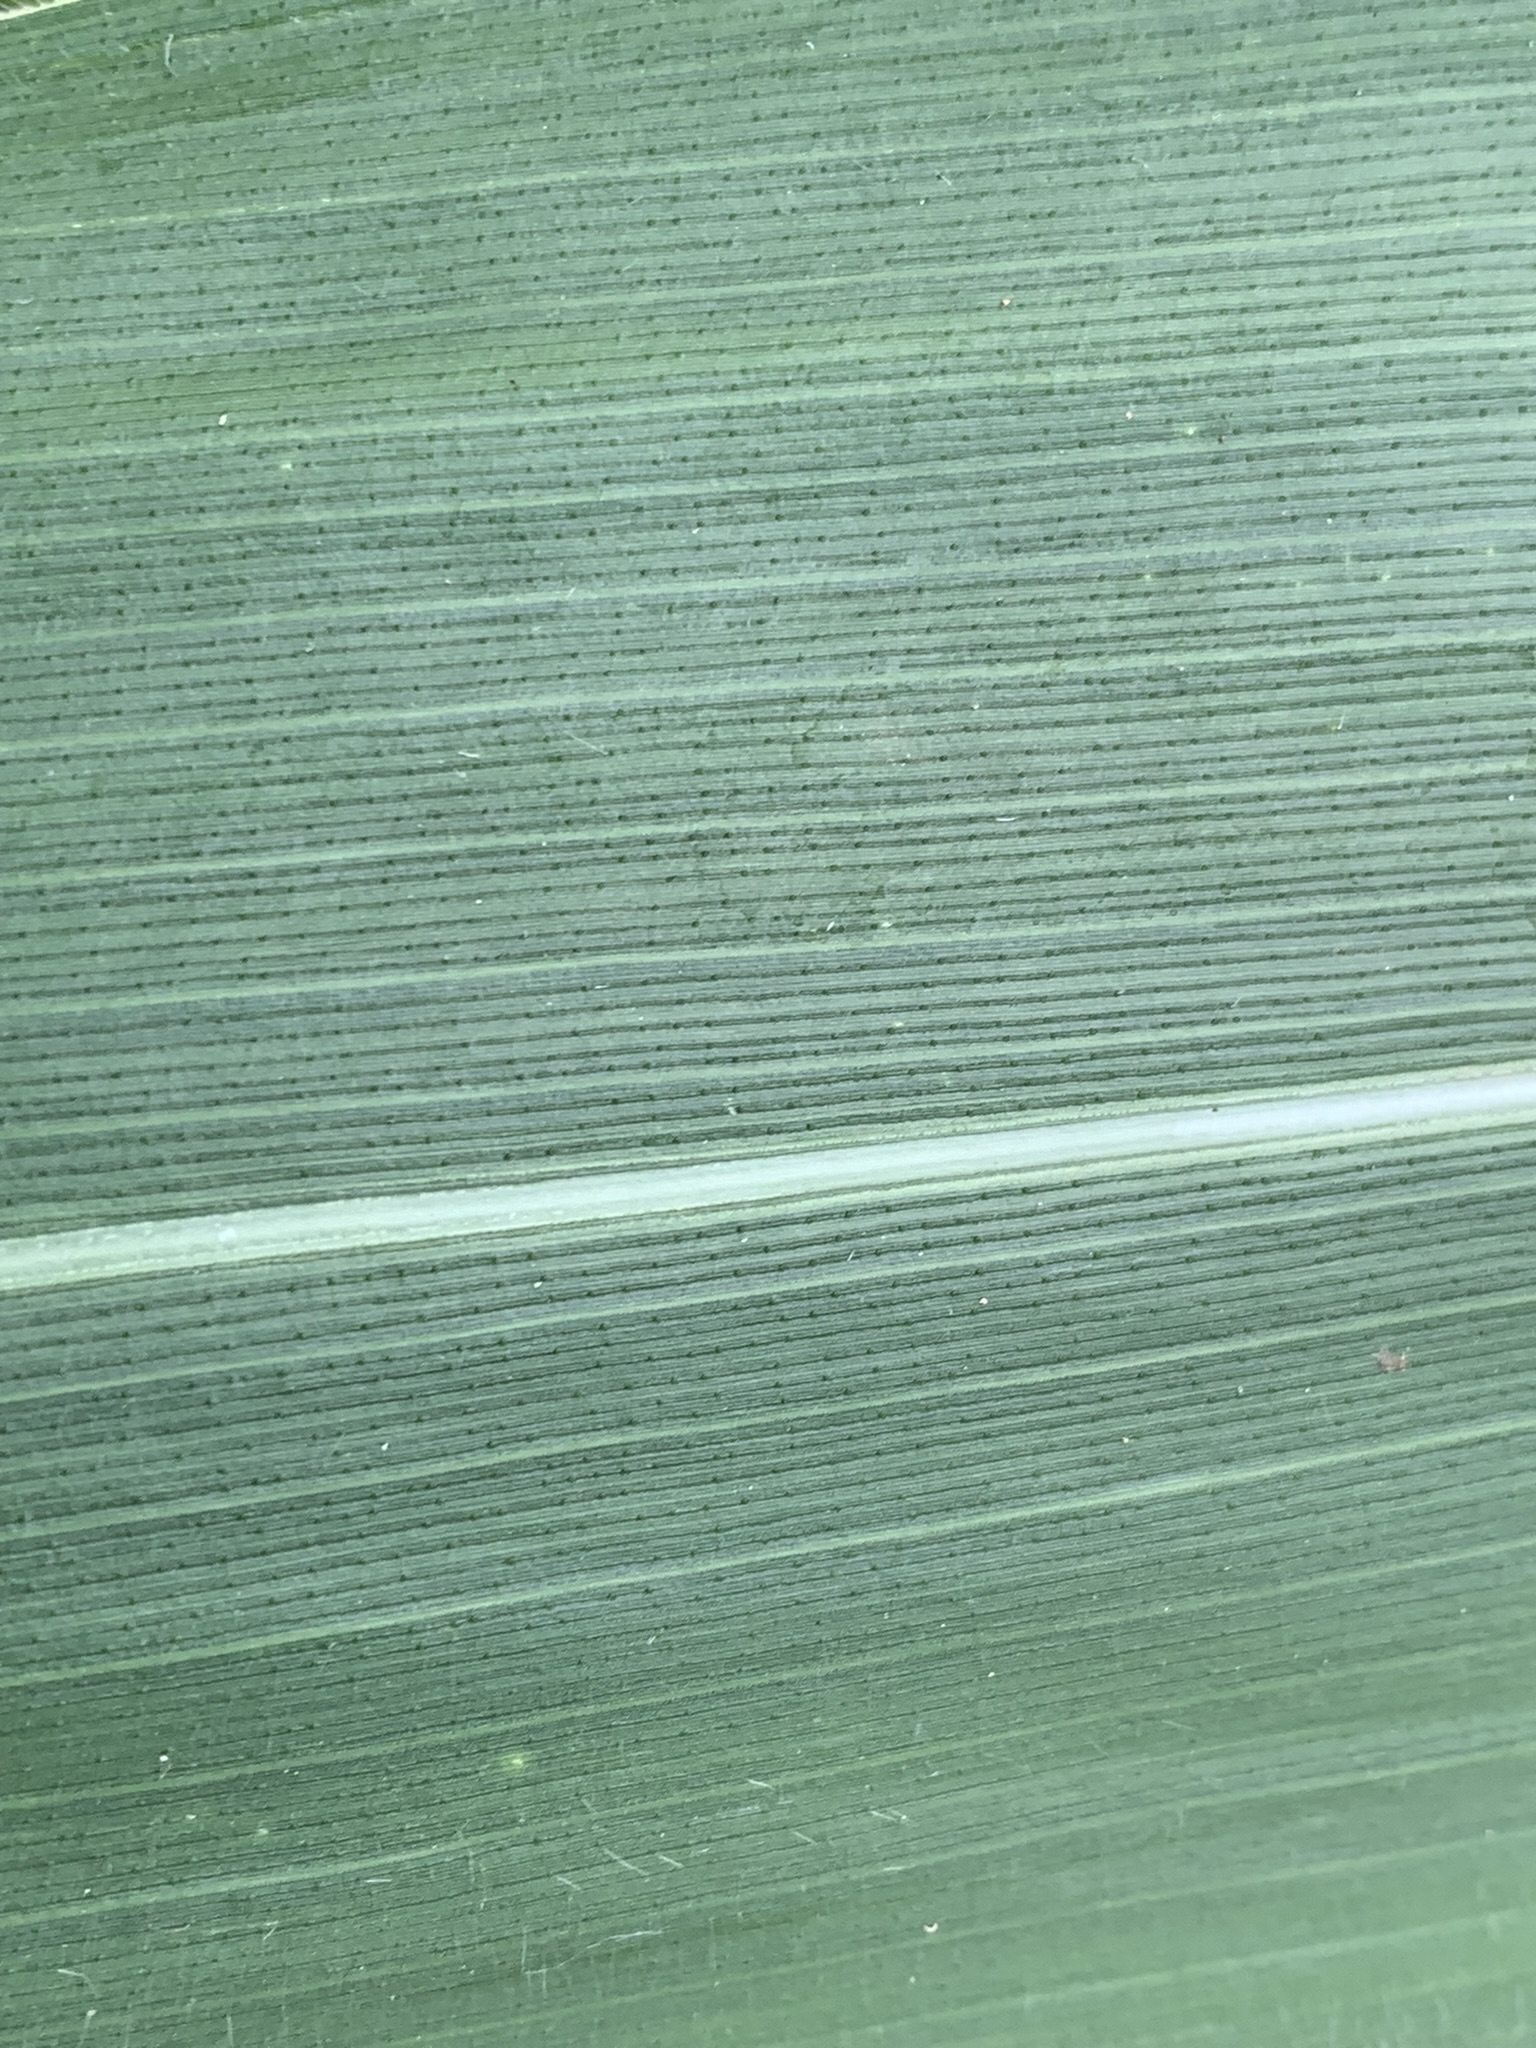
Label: Healthy